Architecture of Leeds

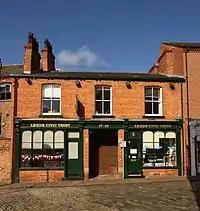
17–19 Wharf Street: the shop and offices of Leeds Civic Trust

Two major developments in Leeds city centre were planned for completion around the beginning of the new decade, but were put on hold due to the prevailing economic conditions and subsequently cancelled. These buildings were Criterion Place and Lumiere, both of which would have been the tallest residential buildings in the UK at the time of their completion.